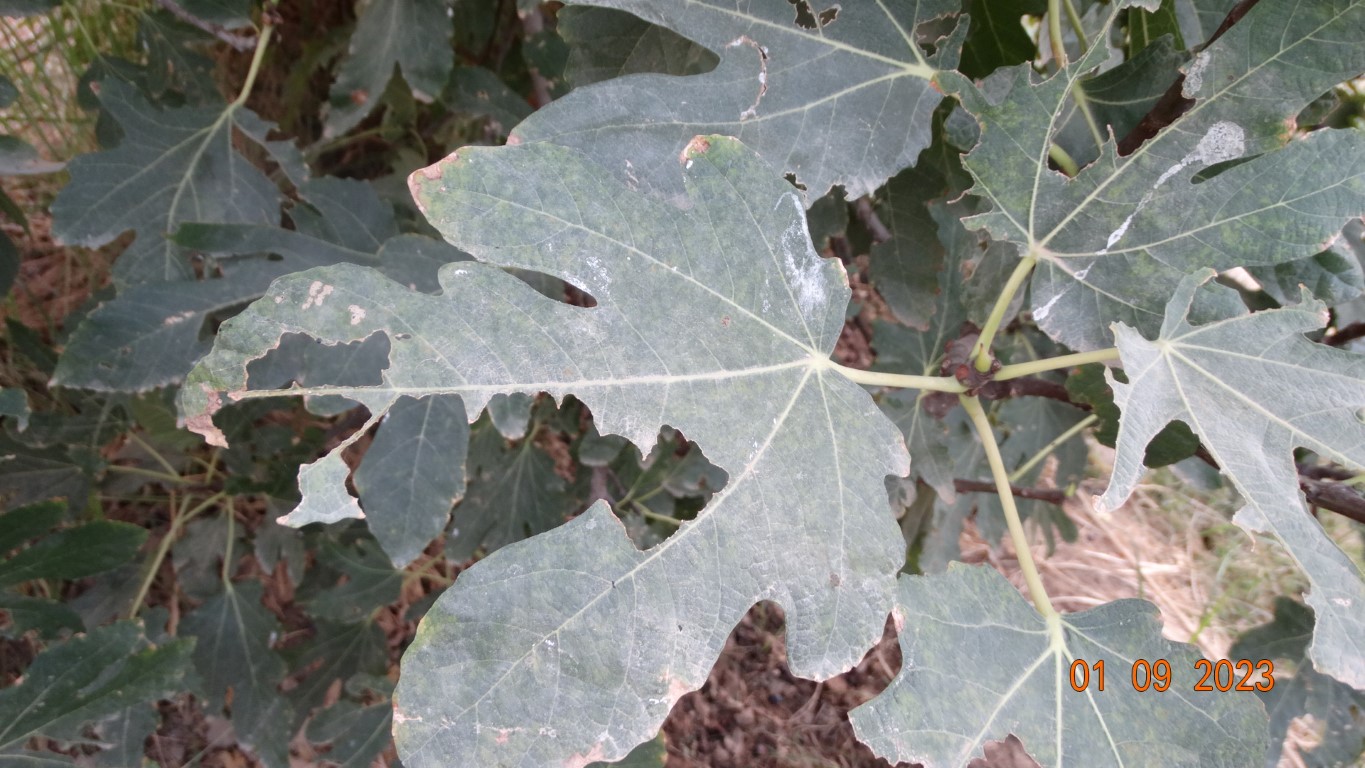
Label: infected